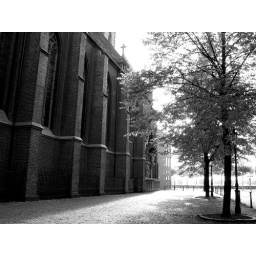
There are lots of repeating lines in this photo. The repetition of the church architecture. The repetition of the trees. The repetition of the fence posts.